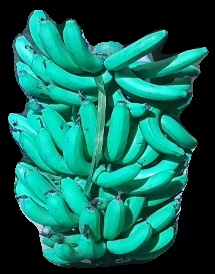
Variety: pachbale
Grade: grade3